GVB (Amsterdam)

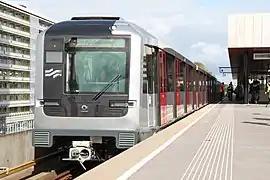
Amsterdam Metro

Until 3 March 2019, line 51 to Amstelveen was a metro service between Central Station and Station Zuid. At Station Zuid it switched from third rail to pantograph and catenary wires. From there to Amstelveen Centrum it shared its track with tram line 5. The light rail vehicles on this line were capable of using both 600V (overhead) and 750V DC (third rail) power supplies.